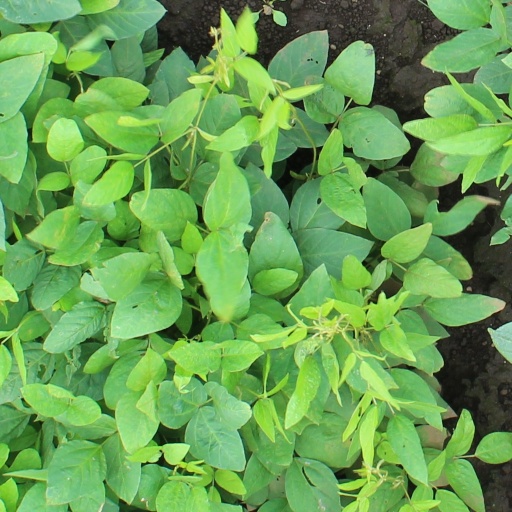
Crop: soybean